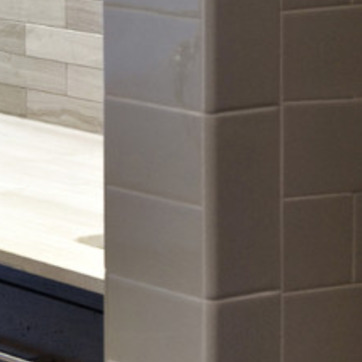
Material: tile